Second product syndrome

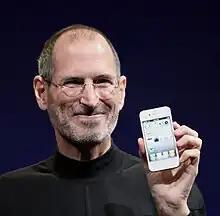
Steve Jobs

Second product syndrome (also referred to as second-product syndrome or second product failure syndrome) is a business concept introduced by Steve Jobs in the documentary The Pixar Story. Steve Jobs describes the concept as when the company comes up with a very successful first product, it becomes more ambitious and boastful. The company then decides to go ahead with the second product without actually investigating and understanding the reason behind their first product's success. Therefore, the second product often ends up as a failure.